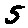
Label: 5